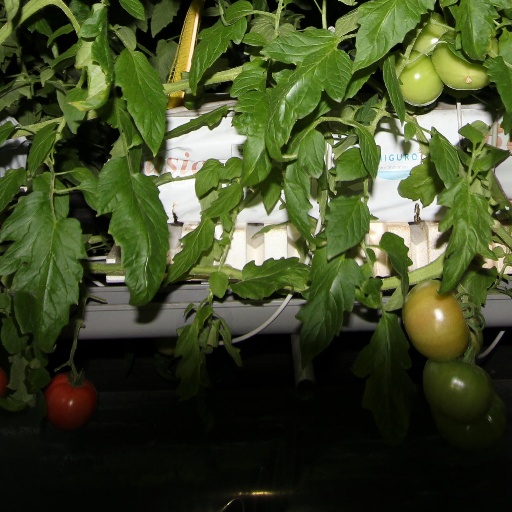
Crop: tomato